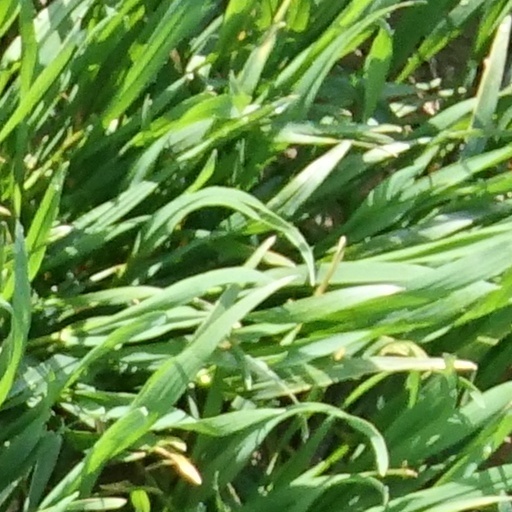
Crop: wheat